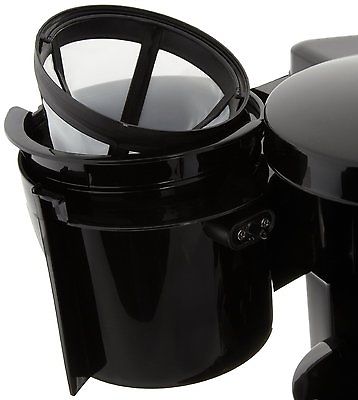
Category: coffee maker